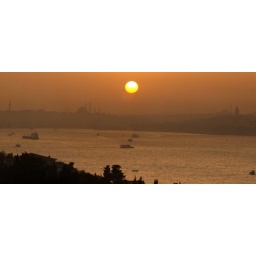
Sunset over Istnabul taken through a bus window